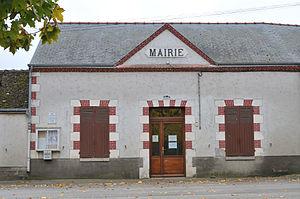
Mairie de Bouilly-en-Gâtinais, Loiret, France
Bouilly-en-Gâtinais est une commune française, située dans le département du Loiret en région Centre-Val de Loire.